Tennessee State Route 204

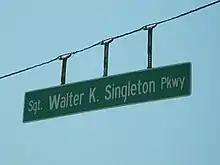
Sign for the Sgt Walter K Singleton Parkway, June 2012

SR 204 starts at the intersection of Stratford Road and Macon Road in Memphis, about a mile (south of Interstate 40 (I‑40). The road (locally known as Covington Pike), passes over the Wolf River after its interchange with I‑40. Between here and Raleigh–Lagrange Road are numerous car dealerships; Covington Pike is best known regionally for this. SR 204 continues north into the Memphis neighborhood of Raleigh, crossing SR 15 (Stage Road) and SR 14 (Austin Peay Highway). At this intersection, SR 204 changes into Sgt. Walter K. Singleton Parkway (Singleton Parkway), a four-lane divided highway with a speed limit. This route was named for Walter K. Singleton, a Memphis native, who was posthumously awarded the Medal of Honor as a result of the Vietnam War. This is one of the main routes for residents who commute from Millington to Memphis. After passing over the Loosahatchie River, SR 204 ends at SR 385 (Paul Barret Parkway—future I&8209;269). Singleton Parkway continues north into Naval Support Activity Mid-South and further on to SR 205 (Navy Road) in Millington, ending on the east side of the Millington-Memphis Airport. However, the base is closed to through traffic, so through traffic must go onto SR 385 in order to go to Millington.